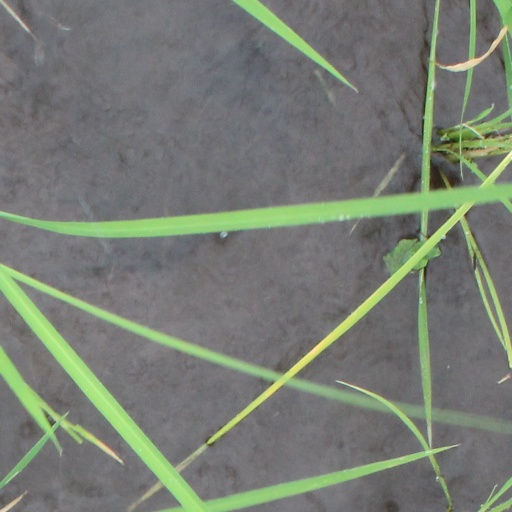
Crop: rice